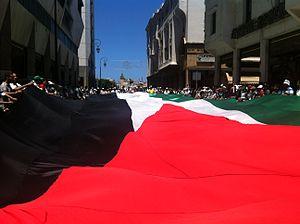
Manifestation à Rabat en soutien du peuple palestinien العربية: مظاهرة في الرباط لمساندة الشعب الفلسطيني
Ce conflit suscite des réactions et mobilisations intellectuelles, physiques, politiques et parfois militaires dans de nombreux pays. Les réactions gouvernementales visent l'élaboration d'un processus de paix.